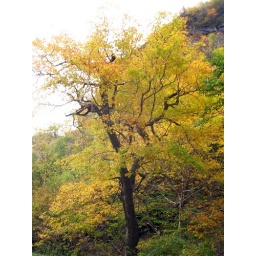
A yellow tree in the notch.